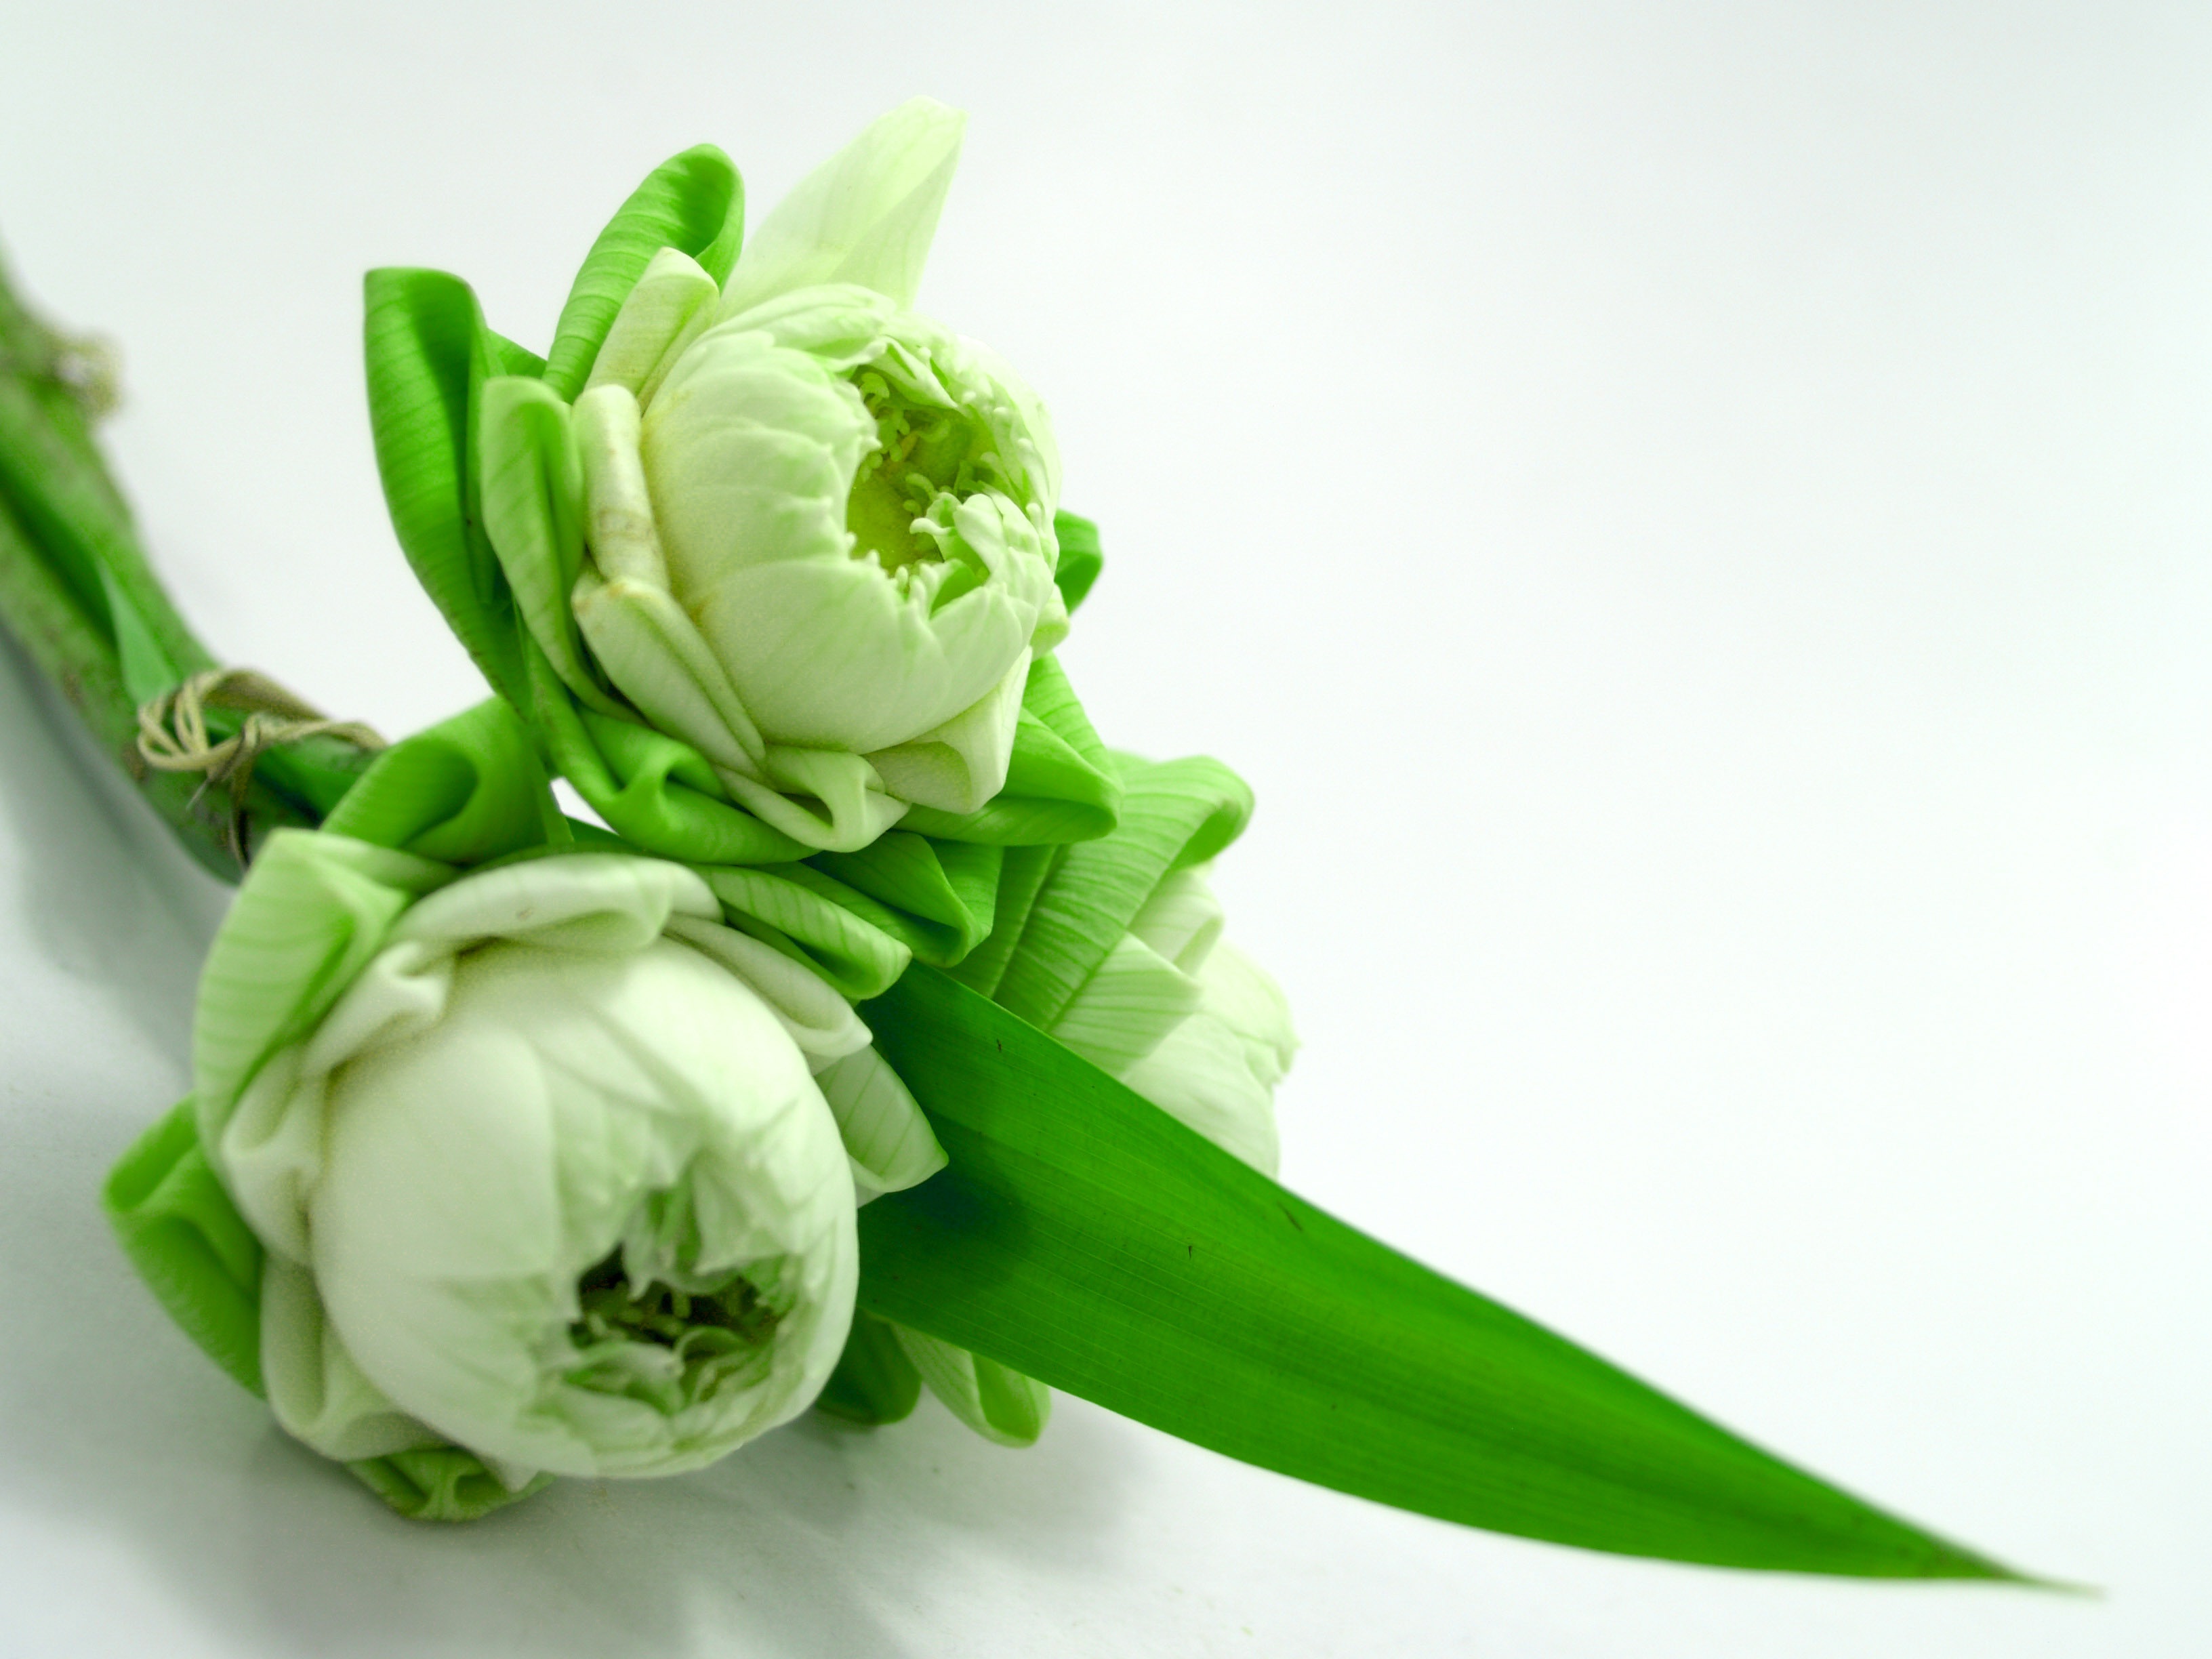
water, nature, blossom, plant, white, warm, flower, petal, floral, pool, spark, asian, vase, decoration, pollen, spring, green, relax, produce, tropical, natural, space, meditate, asia, botany, blooming, aquatic, pink, decor, flora, botanical, florist, ornament, decorative, bright, lotus, zoom, culture, beautiful, worship, fold, lilly, oriental, floristry, selective, decorate, flowering plant, flower bouquet, cut flowers, floral design, embellish, land plant, flower arranging